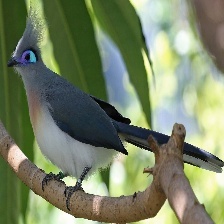
Species: CRESTED COUA
Scientific name: COUA CRISTATA